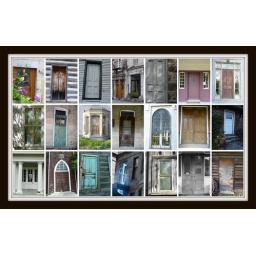
A mix of different doors and windows I've come across while venturing out and about in Ontario